Banbury

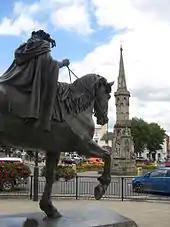
The 'Fine Lady' statue and Banbury Cross. The cross was designed by John Gibbs and erected in 1859.

The town's bus routes are operated primarily by Stagecoach in Oxfordshire both within the town and linking it with Brackley, Chipping Norton, Oxford and places further afield including Daventry, Leamington Spa and Stratford-upon-Avon.